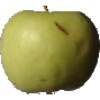
Label: Apple Golden 3